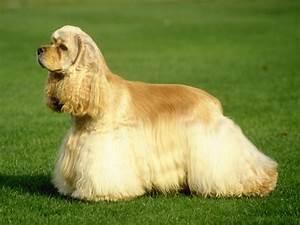
dog